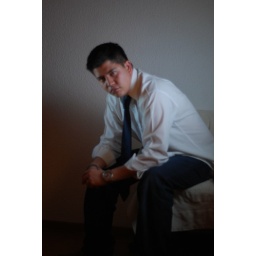
strobist: 20&amp;quot; imac with white keynote page in full screen camera right and 13&amp;quot; macbook with white keynote page in full screen camera left hahaha